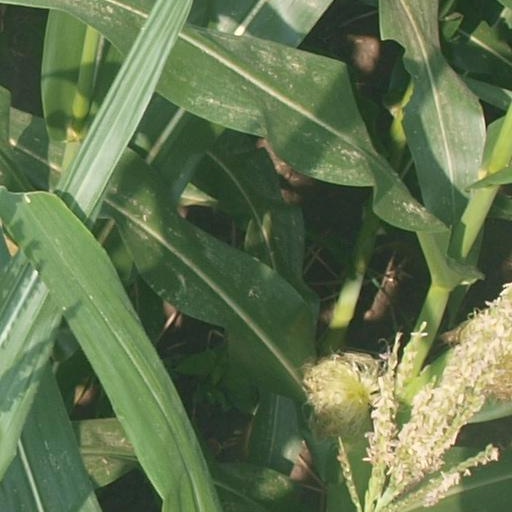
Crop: maize; corn